Killing of Adam Toledo

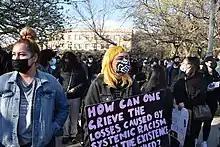
Rally for Adam Toledo, 4-16-21

In the lead up to the release of the body cam footage, all Chicago police officers' days off were cancelled to "ensure public safety". During the press conference releasing the body cam footage, Mayor Lightfoot stated that the city would be putting into place plans to prepare for unrest.